General Electric F110

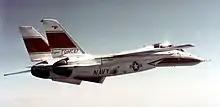
The F-14B prototype, BuNo 157986, testing the F101 DFE, which the Navy would eventually adopt as the F110-GE-400

The F101 DFE was also tested in the F-14B prototype in 1981, and the aircraft saw considerable performance improvement over the existing Pratt & Whitney TF30. Although further testing was halted by the Navy in 1982, it would use the results of the Air Force's AFE evaluation to choose the powerplant for future F-14s. The F101 DFE was eventually chosen by the Navy in 1984 and was designated F110-GE-400.